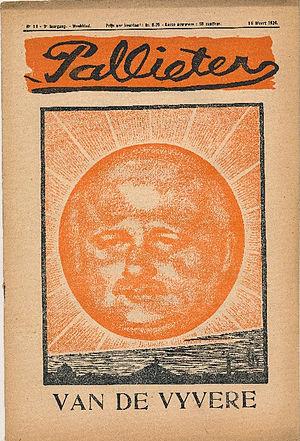
Aloïs Van de Vyvere était un homme politique belge. Il fut chef du gouvernement belge entre mai et juin 1925.
Le gouvernement Vande Vyvere est un gouvernement catholique qui gouverna la Belgique du 13 mai 1925 jusqu'au 22 mai 1925.